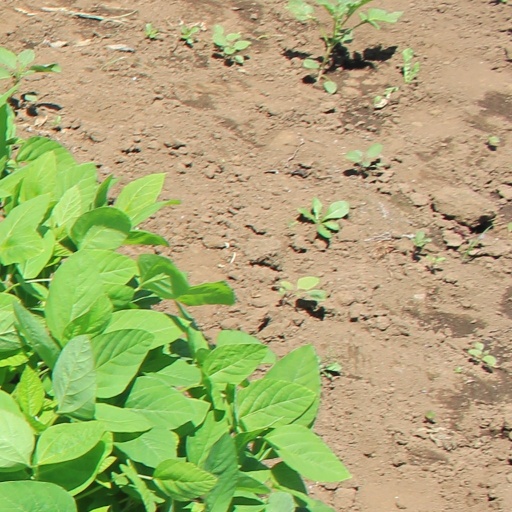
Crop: soybean